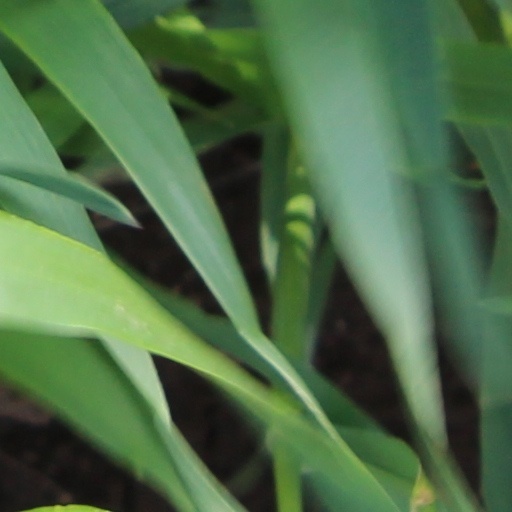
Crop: wheat